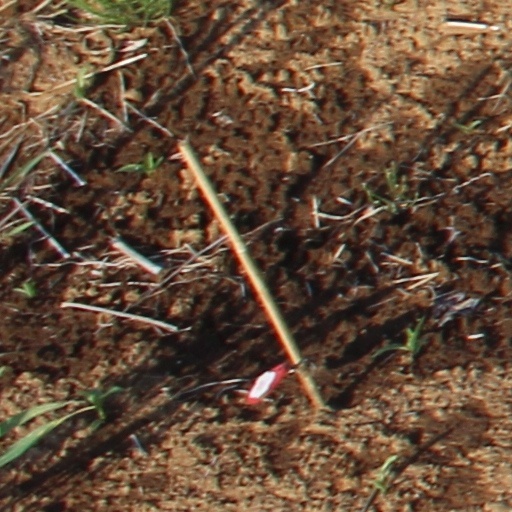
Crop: wheat